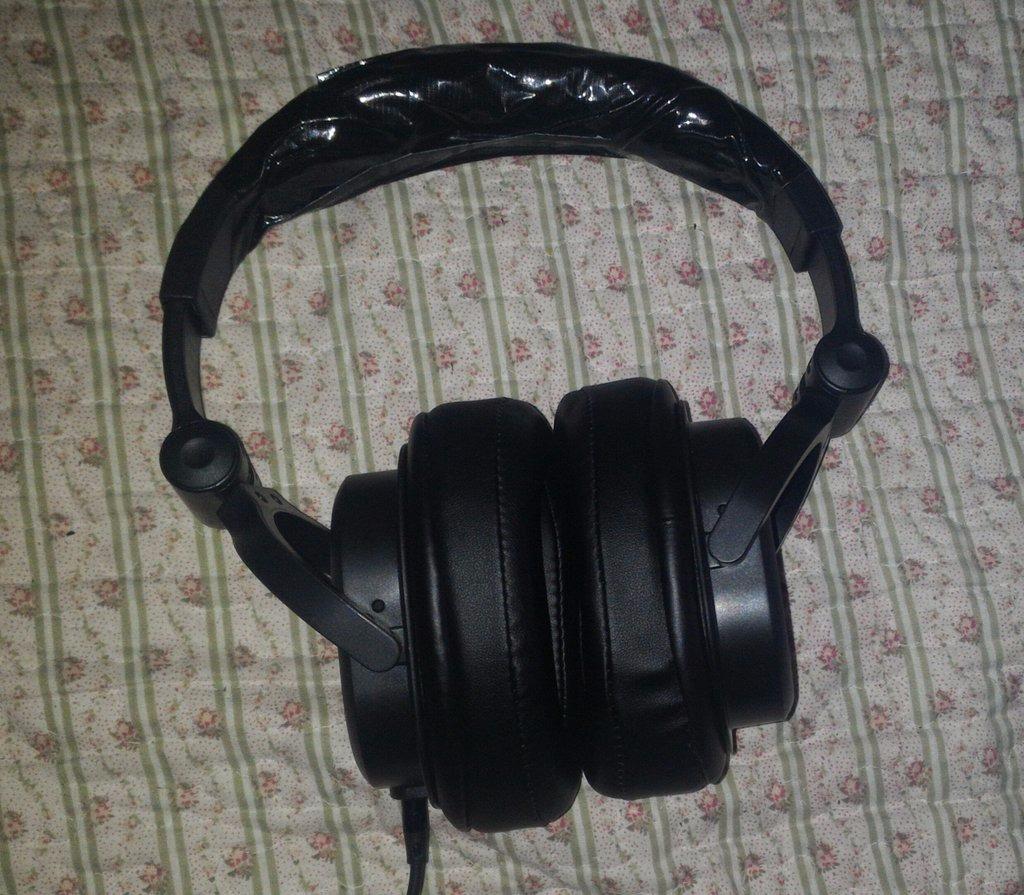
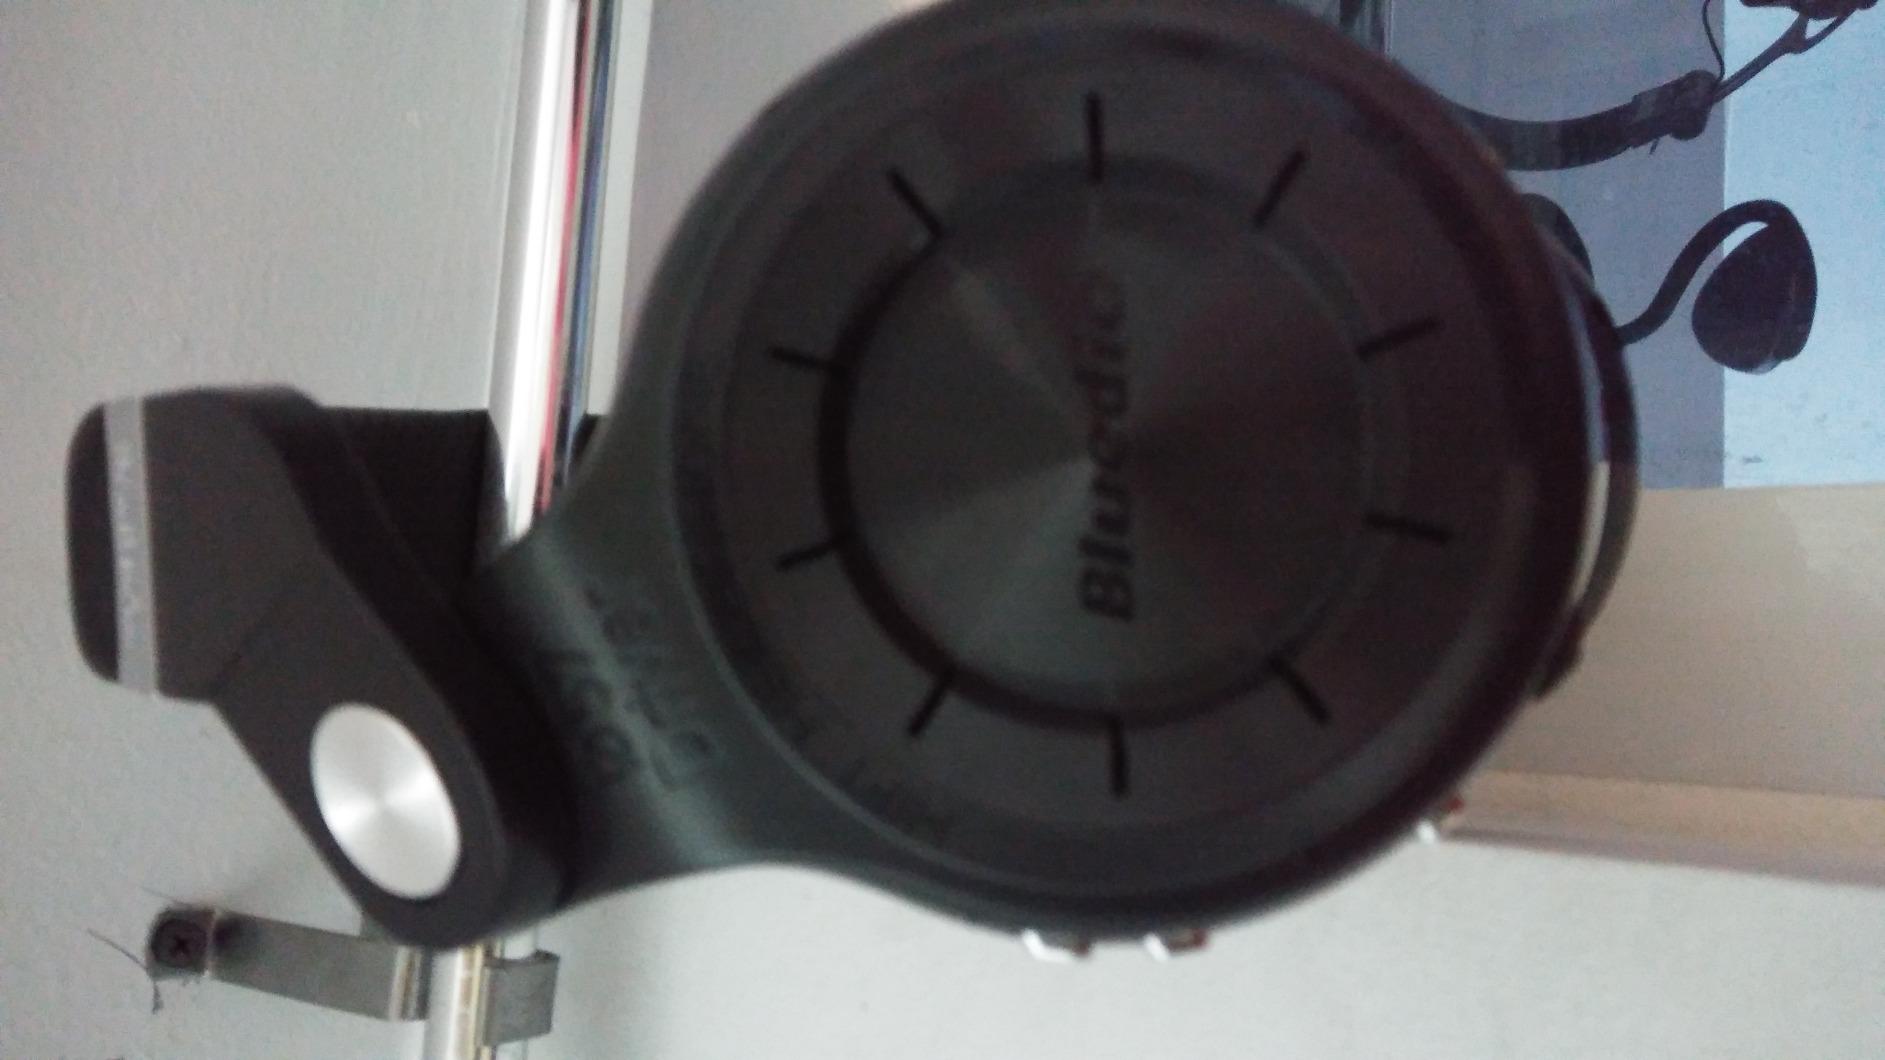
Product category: headphones
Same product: no